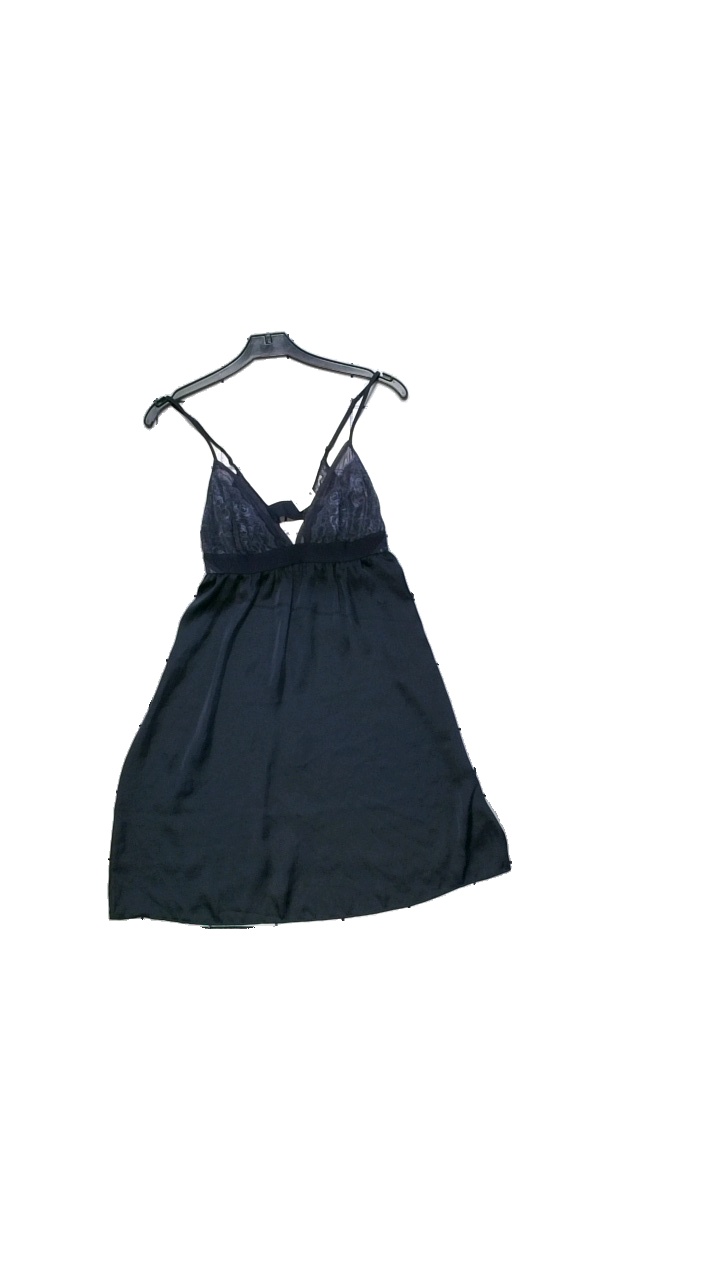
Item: Night Gown (Ladies)
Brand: H&m
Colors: Blue, Grey, Black
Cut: Regular, Loose
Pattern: Lace
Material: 100% polyester
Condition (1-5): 4
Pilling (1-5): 5
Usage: Reuse
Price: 50-100